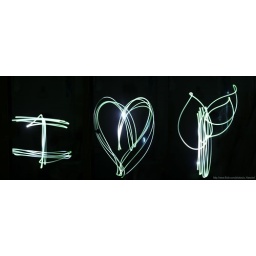
Just try some technique :X Taken in my bathroom with a small green light.